Popcorn

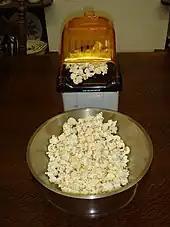
An in-home hot-air popcorn maker

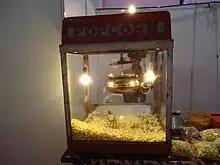
A commercial pop corn making machine

Popcorn can be cooked with butter or oil. It can also be popped in the microwave, a hot dry pan or a hot air popper with no oil or butter. Although small quantities can be popped in a stove-top kettle or pot in a home kitchen, commercial sale employs specially designed popcorn machines, which were invented in Chicago, Illinois, by Charles Cretors in 1885. Cretors introduced his invention at the Columbian Exposition in 1893. At that fair, F. W. Rueckheim introduced a molasses-flavored "Candied Popcorn", the first caramel corn; his brother, Louis Ruekheim, slightly altered the recipe and introduced it as Cracker Jack in 1896.